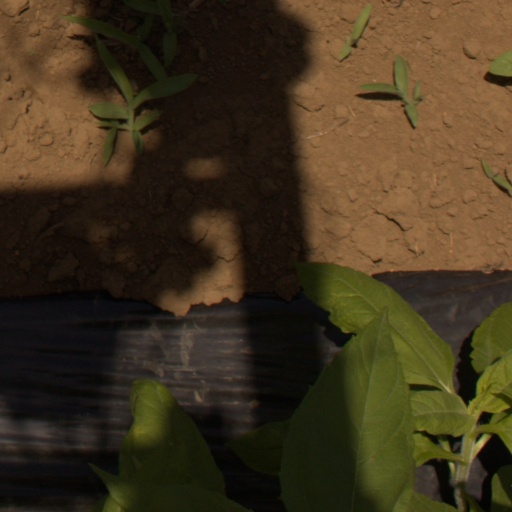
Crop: Jerusalem artichoke